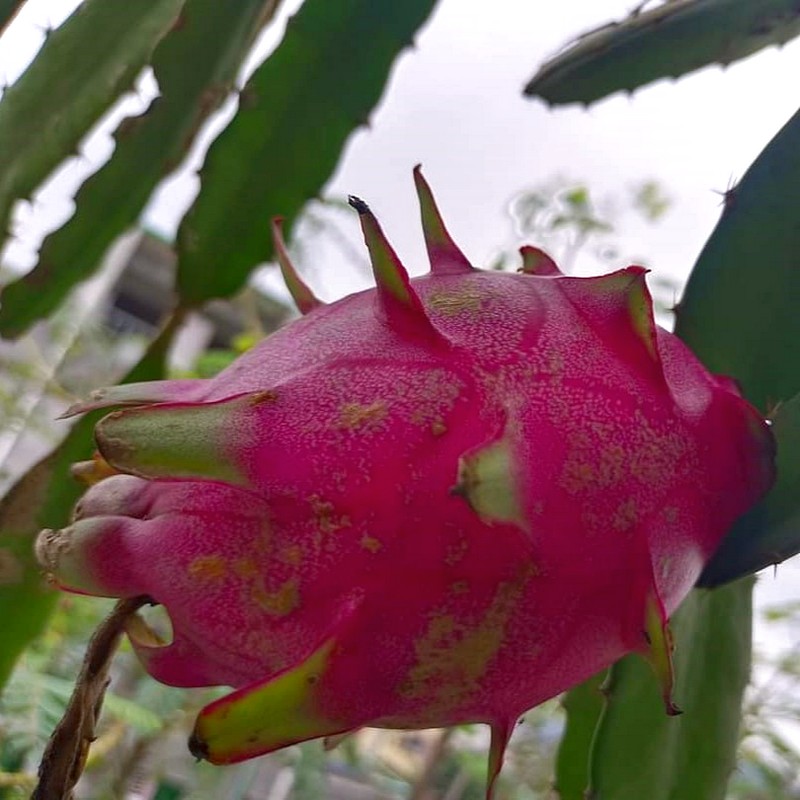
Label: Mature Dragon Fruit